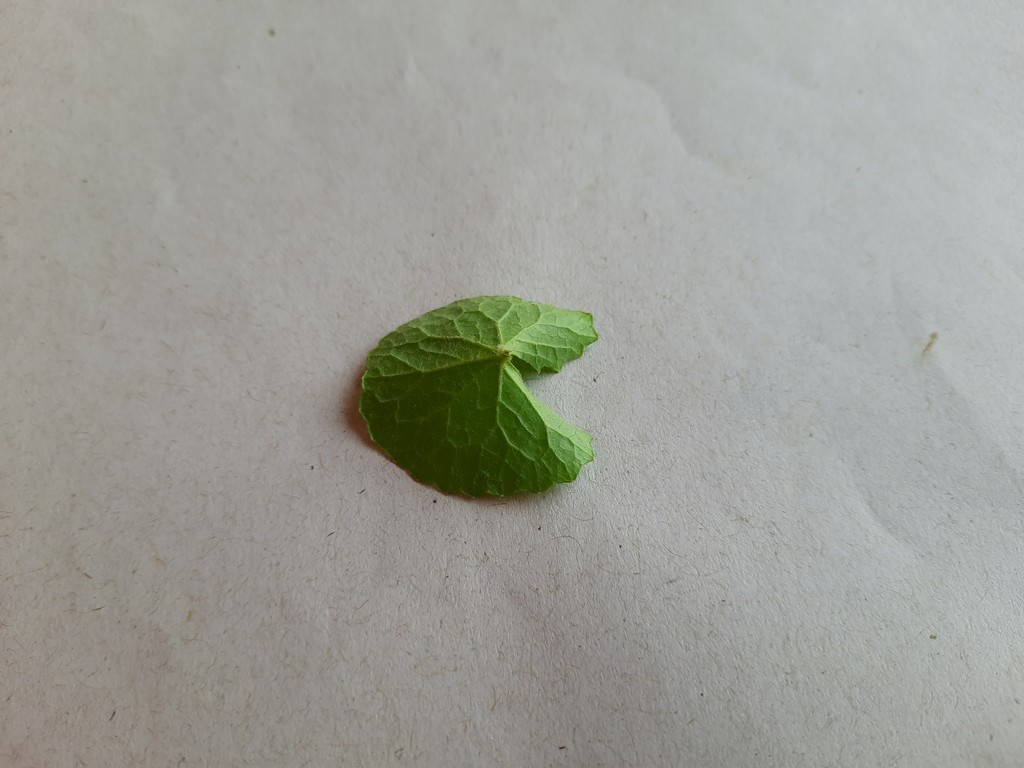
Label: Healthy